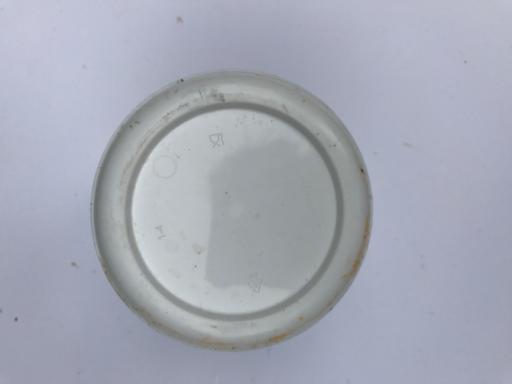
Waste category: plastic